Mark Blane

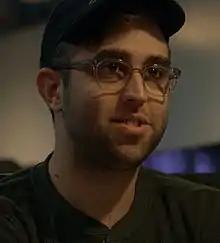
Blane on set in Queens, New York in 2020

Mark Blane is an American actor, writer, and director. He is best known for his work on the film "Cubby" and his recurring role as "Zack" on the Apple TV+ series "Little Voice".